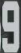
Number: 9